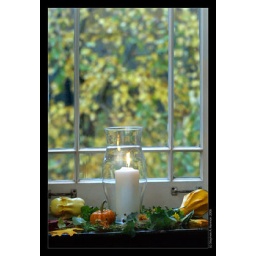
candle in the window